Eye Drops

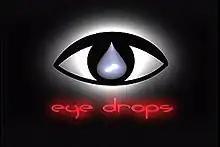
"Eye Drops" logo

Eye Drops is a television program on TechTV that showcased short computer animation movies and clips made using off the shelf 3D animation software. The show claimed to showcase all different types of animation, but only a very small number of shorts featured non-CG animation. Most animations are done completely by one person or by a small group of people.